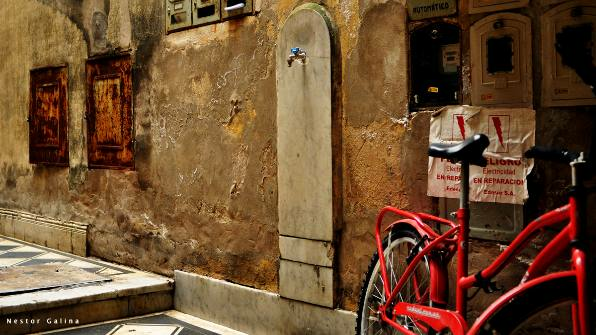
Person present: No